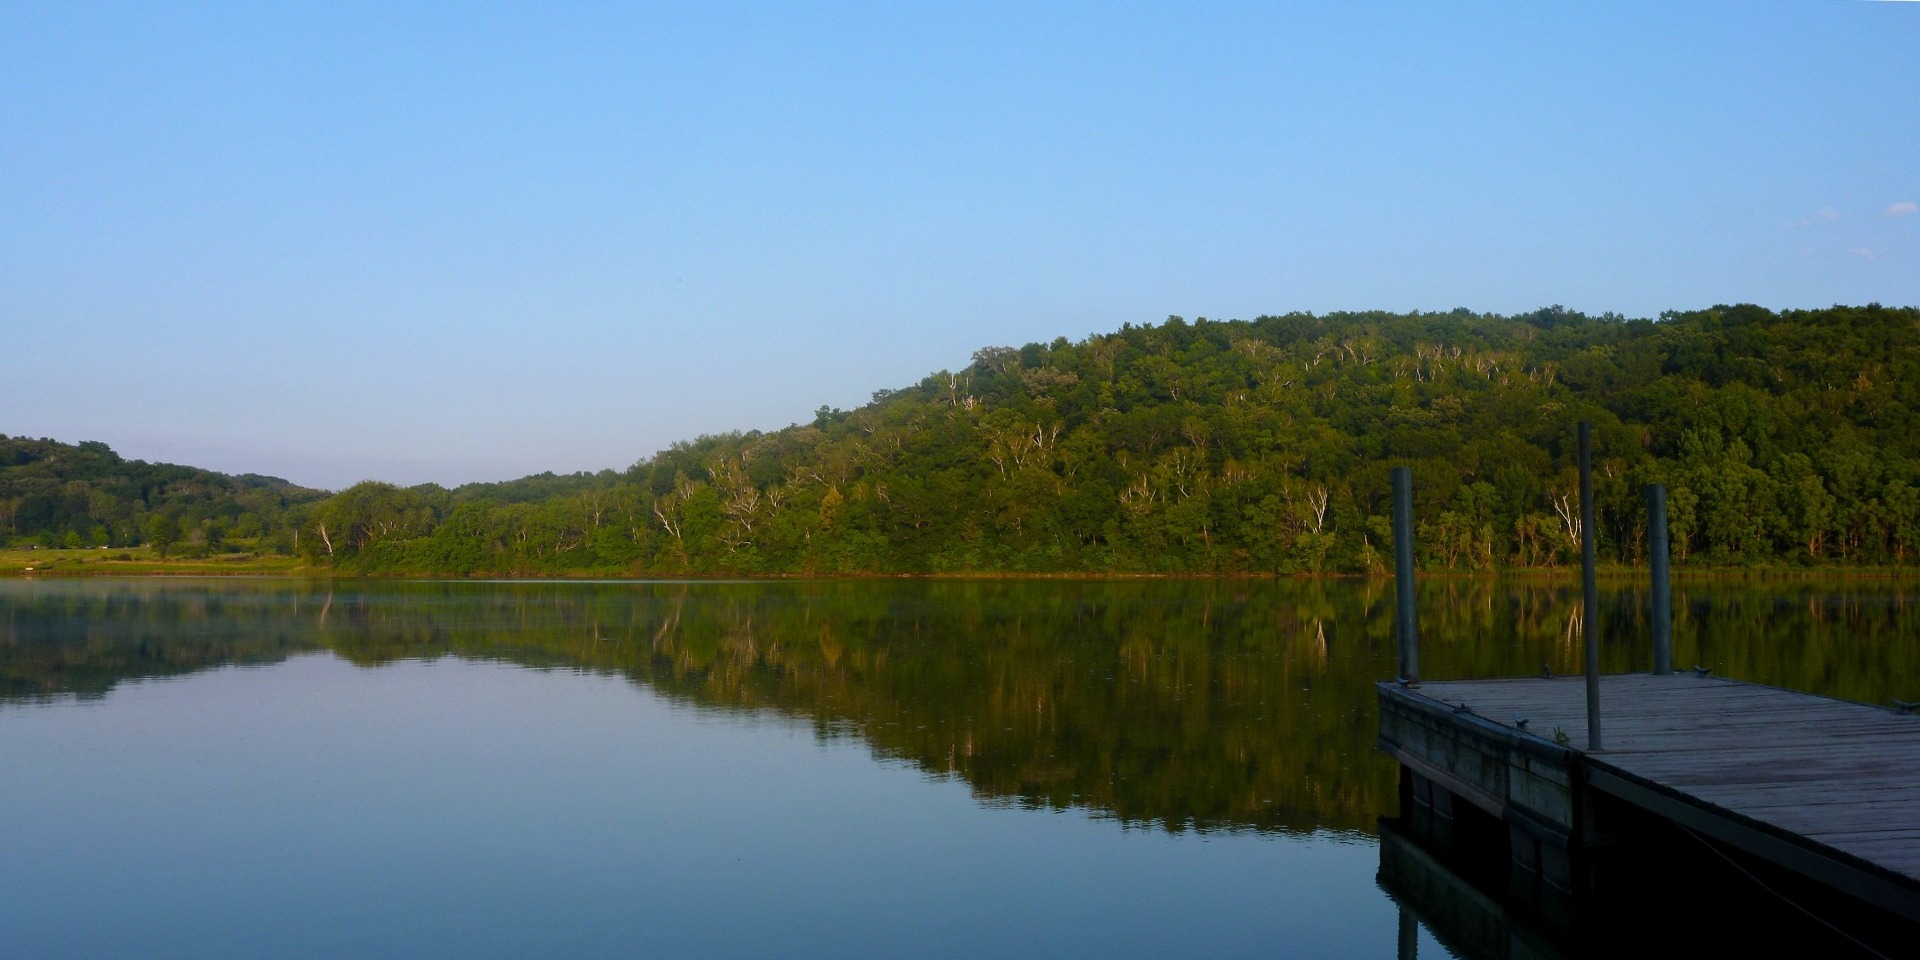
landscape, nature, outdoor, marsh, wilderness, lake, river, land, summer, pond, wild, environment, reflection, scenic, peaceful, natural, scenery, reservoir, waterway, body of water, woods, wetland, floodplain, loch, ecosystem